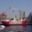
Label: ship